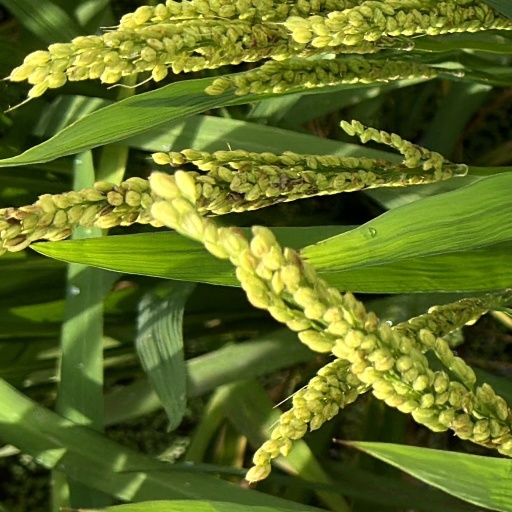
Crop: rice